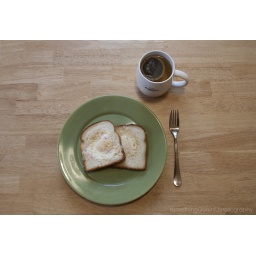
egg in a basket & green tea